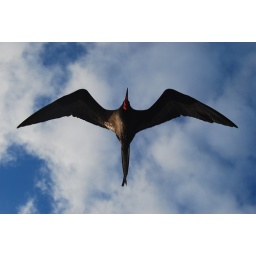
Frigate birds fly above boat